2018 Pennzoil 400

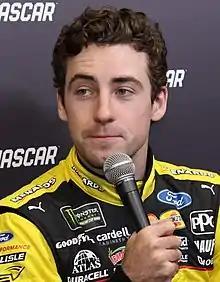
Ryan Blaney scored the pole position.

Ryan Blaney scored the pole for the race with a time of 28.200 and a speed of .